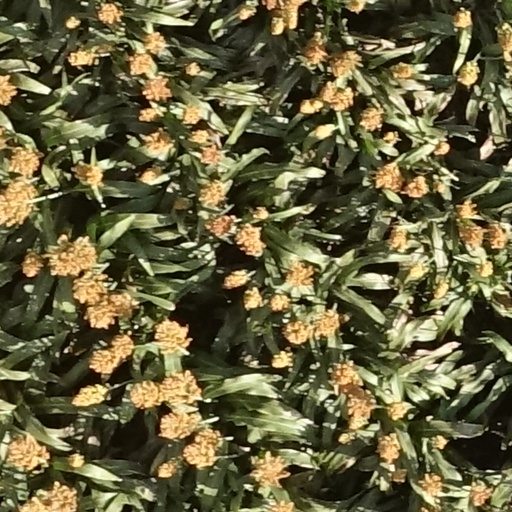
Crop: sorghum